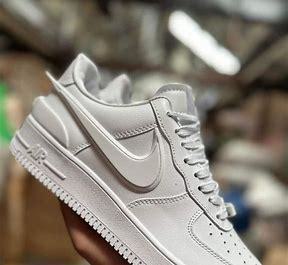
Brand: Nike
Model: Force 1